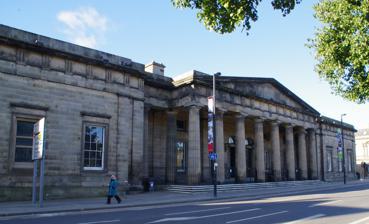
Building: Perth Sheriff Court
Country: United Kingdom
Year built: 1819
Building in Perth, Scotland Sheriff Court The building in 2013 General information Type Sheriff court Architectural style Greek Revival style Address Tay Street Perth , Perth and Kinross Country Scotland Coordinates 56°23′41″N 3°25′33″W / 56.394663°N 3.4259512°W / 56.394663; -3.4259512 Completed 1819 (206 years ago) ( 1819 ) Design and construction Architect(s) Sir Robert Smirke Other information Public transit access Perth Website www .scotcourts .gov .uk /the-courts /court-locations /perth-sheriff-court-and-justice-of-the-peace-court Listed Building – Category A Official name Perth Sheriff Court and Justice of the Peace Court, Tay Street, Perth Designated 20 May 1965 Reference no. LB39325 Perth Sheriff Court is an historic building on Tay Street in Perth , Perth and Kinross , Scotland. The structure, which is used as the main courthouse for the area, is a Category A listed building . History Originally, court hearings in Perthshire were held in a tolbooth in the High Street which dated back at least to the 15th century. The Parliament of Scotland met in the tolbooth in 1604 and 1606, and many prisoners were incarcerated there by the Duke of Cumberland in the aftermath of the Jacobite rising of 1745 . In the early 19th century it became necessary to commission a dedicated courthouse: the site the sheriff selected was occupied by Gowrie House , the location for the Gowrie Conspiracy , which surrounded an attempt on the life of King James VI in 1600. Gowrie House is acknowledged with a bronze panel by Sir John Steell on the south wall of the new building. The new building was designed by Sir Robert Smirke in the Greek Revival style , built in ashlar stone at a cost of £32,000 and was completed in 1819. The design involved a symmetrical main frontage of thirteen bays facing Tay Street. The central section of seven bays featured an octastyle portico formed by a colonnade of ten fluted Doric order columns supporting an entablature , a frieze and a pediment . The outer sections of three bays each were fenestrated by sash windows with architraves and cornices . Internally, the principal room was the justiciary hall on the first floor at the back of the building and the Sheriff's Court and Sheriff's clerk's office in the north wing. Following the implementation of the Local Government (Scotland) Act 1889 , which established county councils in every county, the new county leaders needed to identify offices for Perthshire County Council . A council chamber was established, for this purpose, in the south wing of the building. After the implementation of the Local Government (Scotland) Act 1929 , the administration of the county of Perthshire and of the neighbouring county of Kinross-shire were combined under a joint council based at the former hospital building in York Place which became known as the "County Offices". The building in Tay Street then reverted to being used solely for judicial purposes, with the south wing being re-modelled as offices for the court. The courtrooms continued to be used for hearings of the sheriff's court and for hearings of the justice of the peace court. Gallery Closer view The building, with Perth behind it, viewed from Kinnoull See also List of Category A listed buildings in Perth and Kinross List of listed buildings in Perth, Scotland References